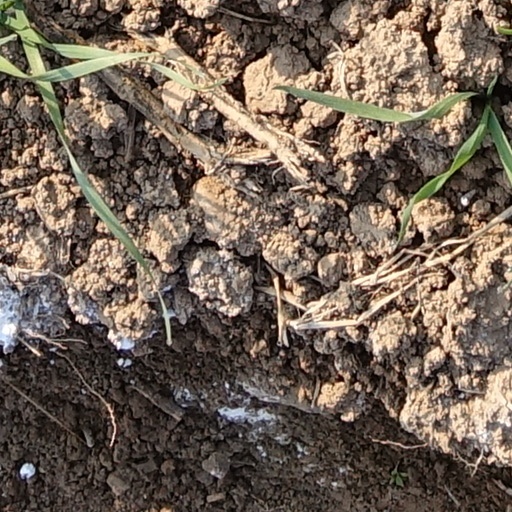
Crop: wheat